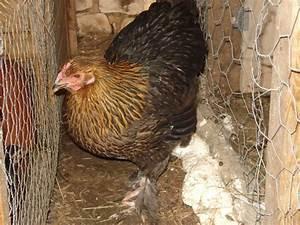
chicken